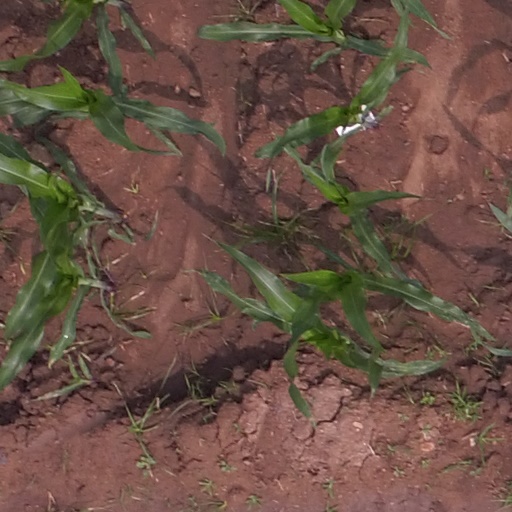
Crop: maize; corn